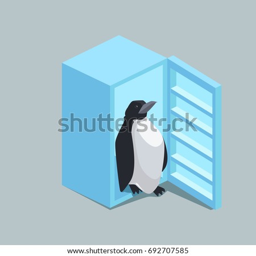
penguin walks from the fridge .